Gasim bey Zakir

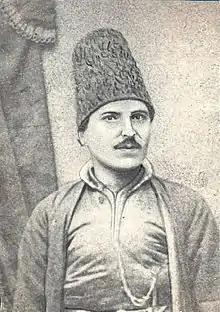

Gasim bey Ali bey oglu, better known by his pen name Zakir (died 1857) was an Azerbaijani poet of the 19th century and one of the founders of the critical realism and satirical genre in Azerbaijani literature. He is considered to be the foremost Azerbaijani poet and satirist of the first half of the 19th century, and the greatest master of 19th-century comic poetry in Azerbaijani.